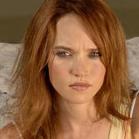
Age: 28